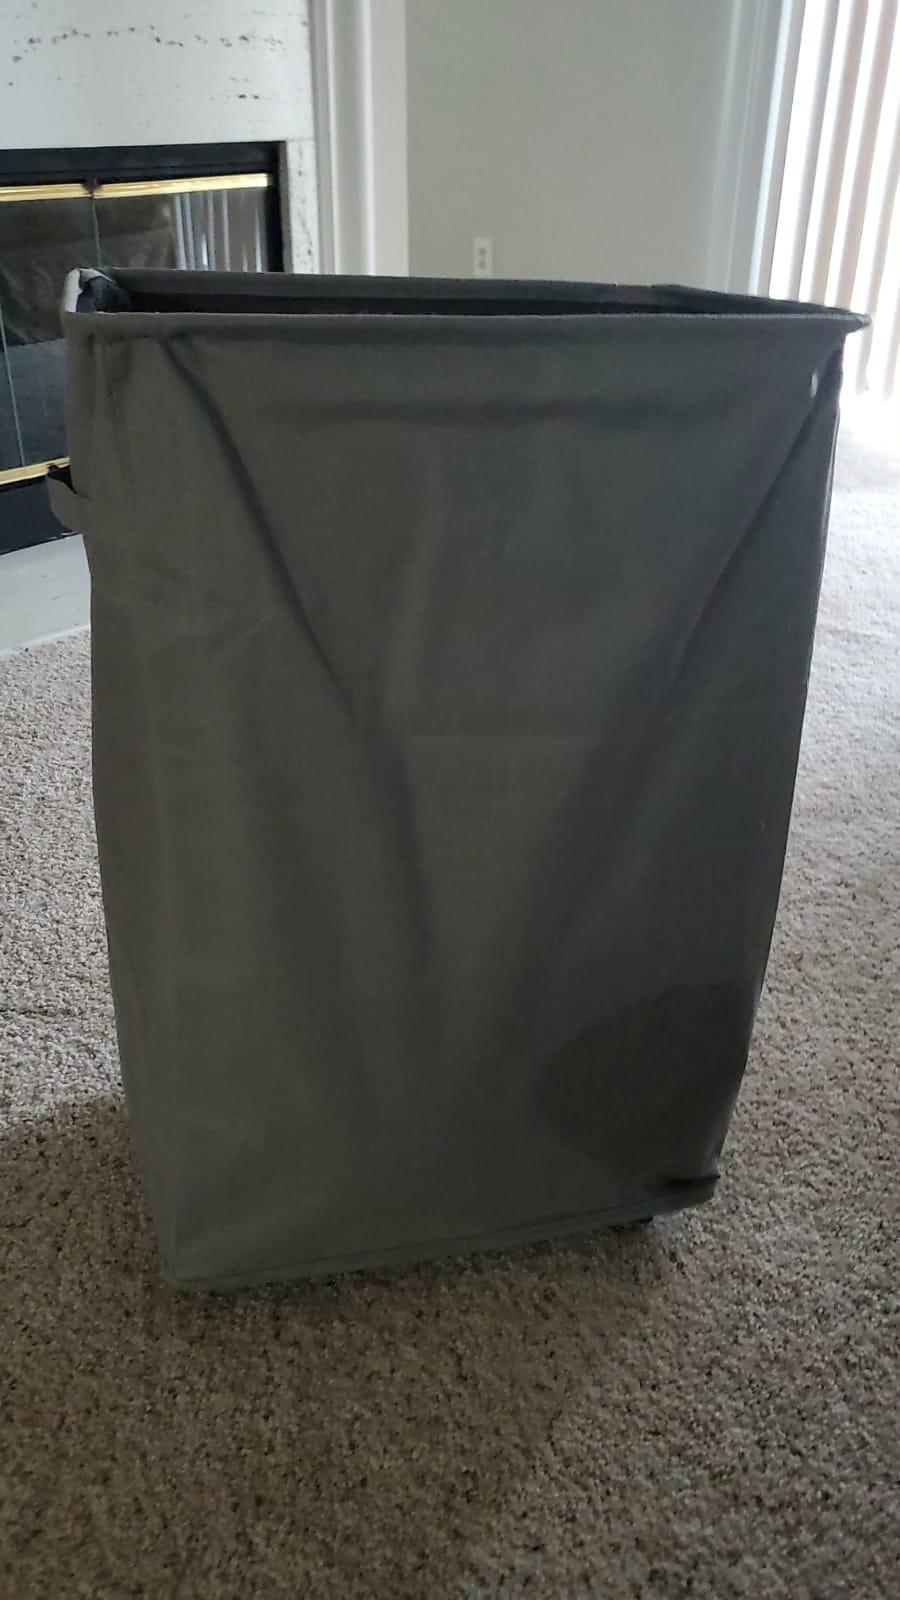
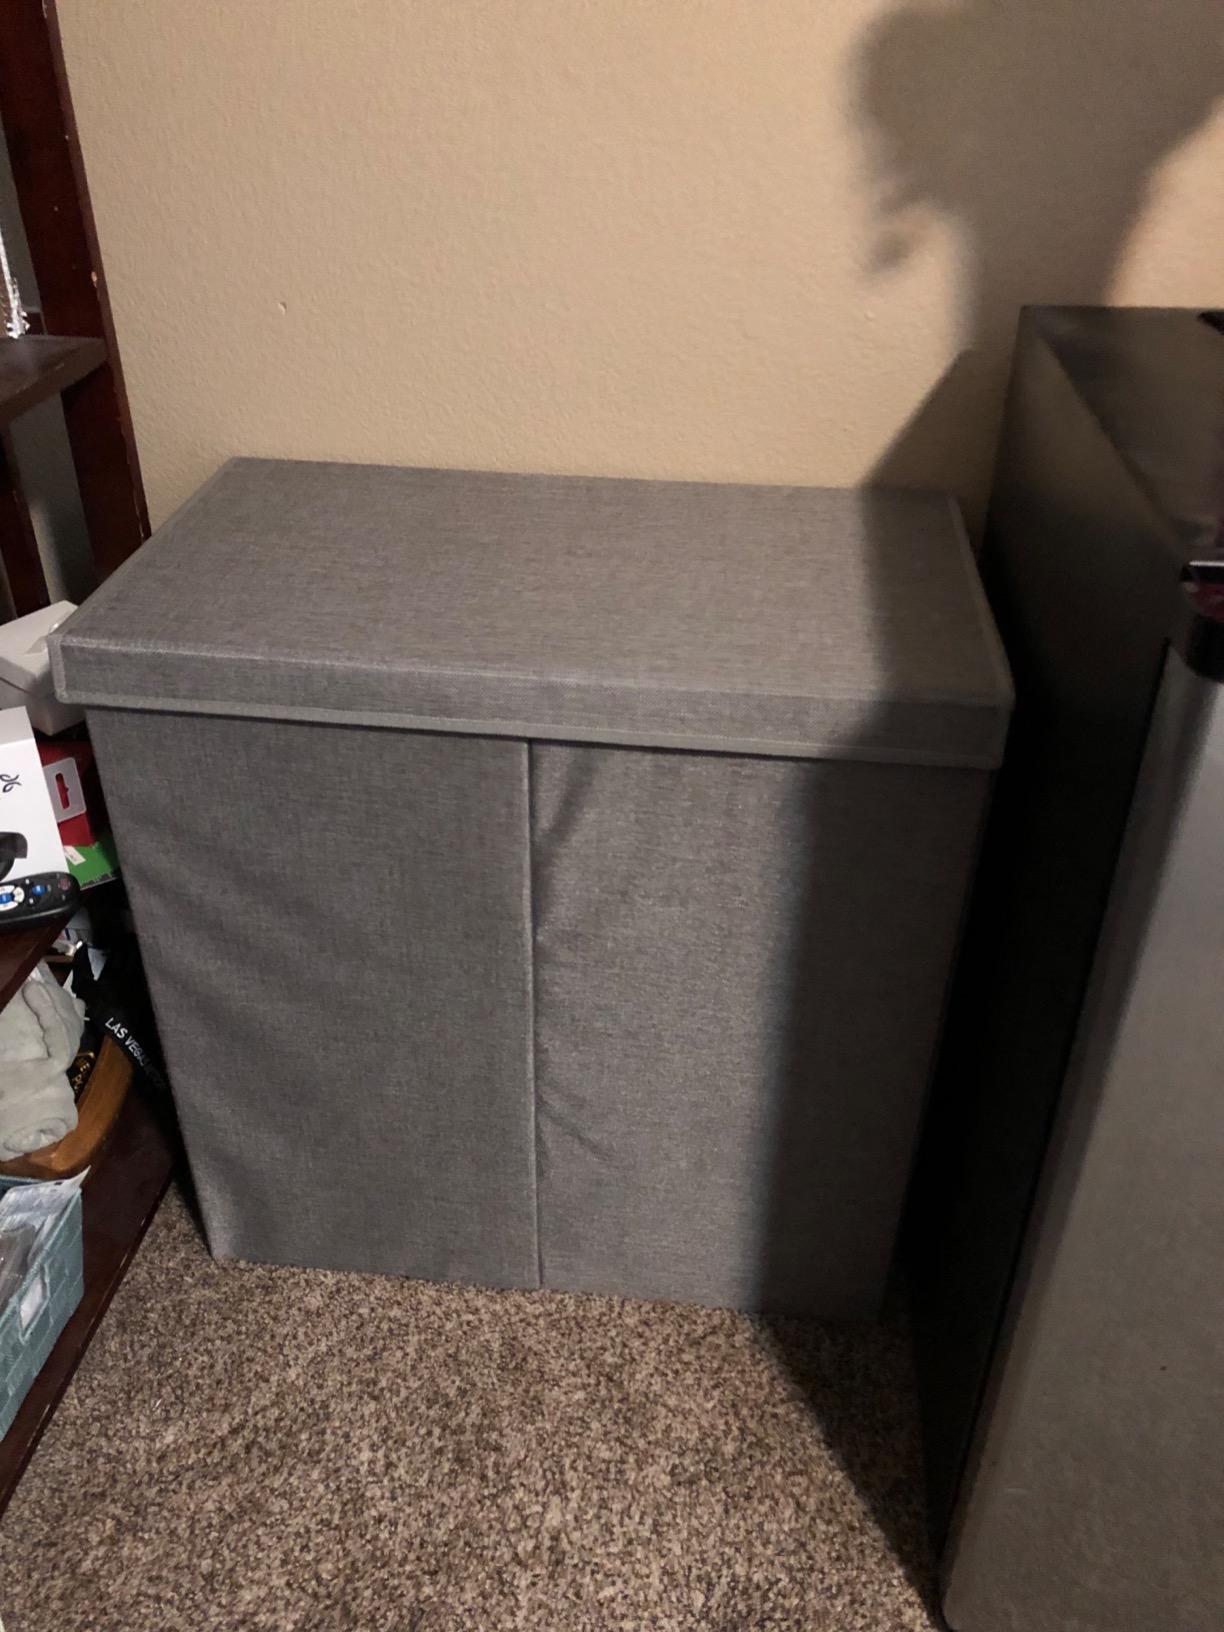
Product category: items_hamper
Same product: no